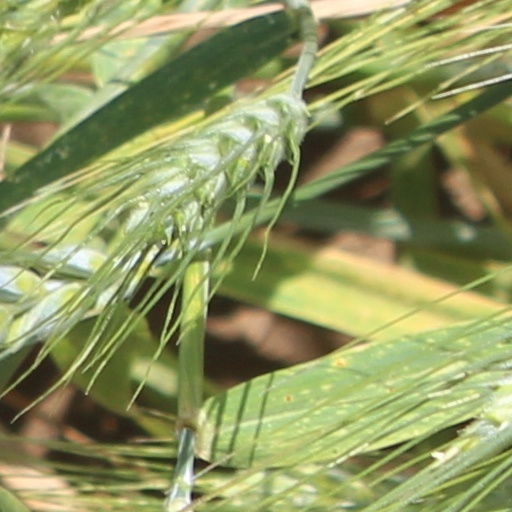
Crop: wheat